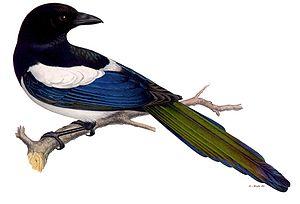
La Pie bavarde est l'une des grandes espèces de corvidés parmi les plus répandues en Europe et dans une grande partie de l'Asie. Les pies peuvent aisément être identifiées grâce à leur morphologie et à leur plumage noir et blanc caractéristique. Il existe 13 sous-espèces de pie bavarde.